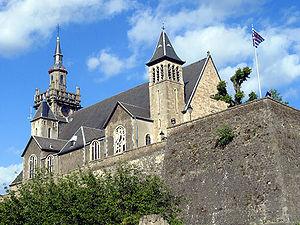
Arlon (Belgique)
Arlon est une ville francophone de Belgique mais traditionnellement de langue luxembourgeoise', située en Région wallonne et en Ardenne belge.